Pami

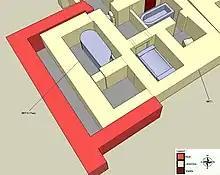
Restored view of Pami's burial chamber in tomb NRT II, Tanis

According to stelae discovered from the Serapeum of Saqqara, an Apis bull was buried in the second year of Pami's reign. Pami's fourth year is known from Brooklyn papyrus ‘16.205.’ A small votive stela (Louvre